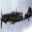
Label: airplane